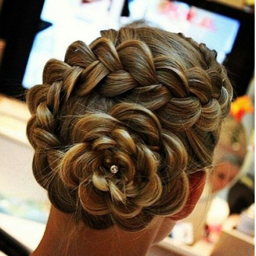
this is a pretty hair style for a dance or something